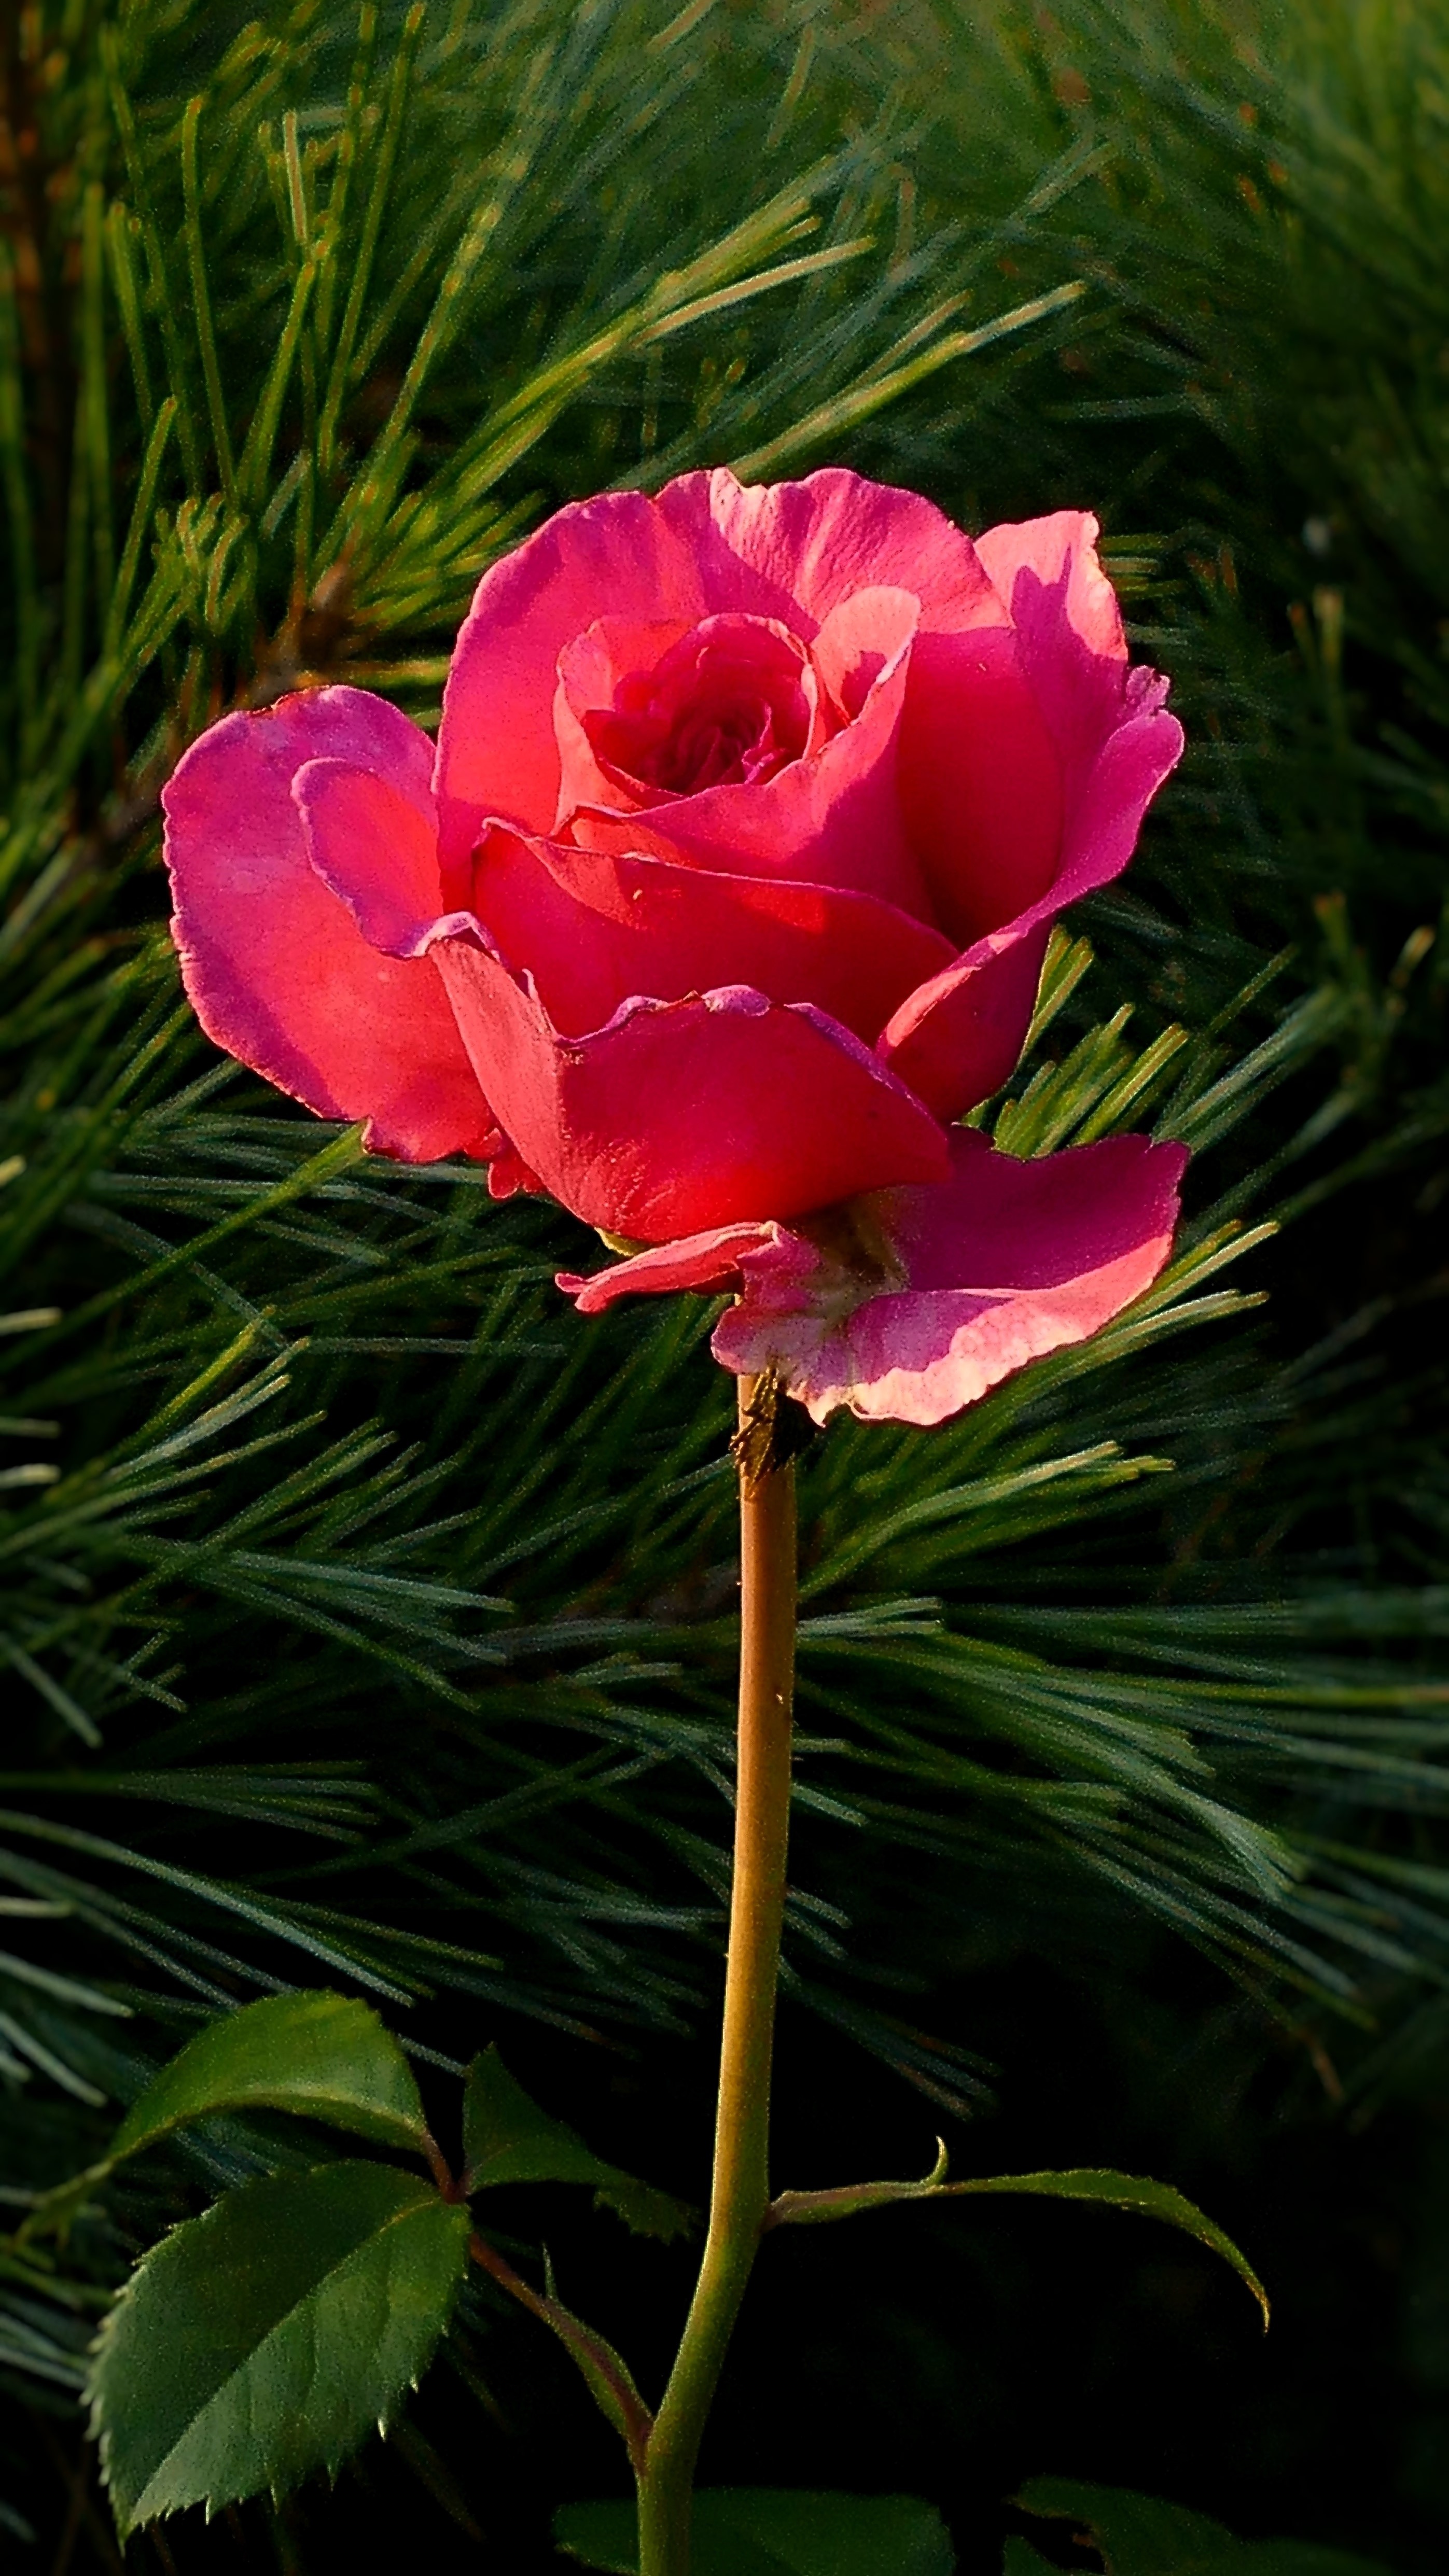
nature, blossom, plant, flower, petal, bloom, rose, red, botany, flora, red rose, peony, macro photography, rose blooms, flowering plant, garden roses, rose family, garden rose, plant stem, land plant